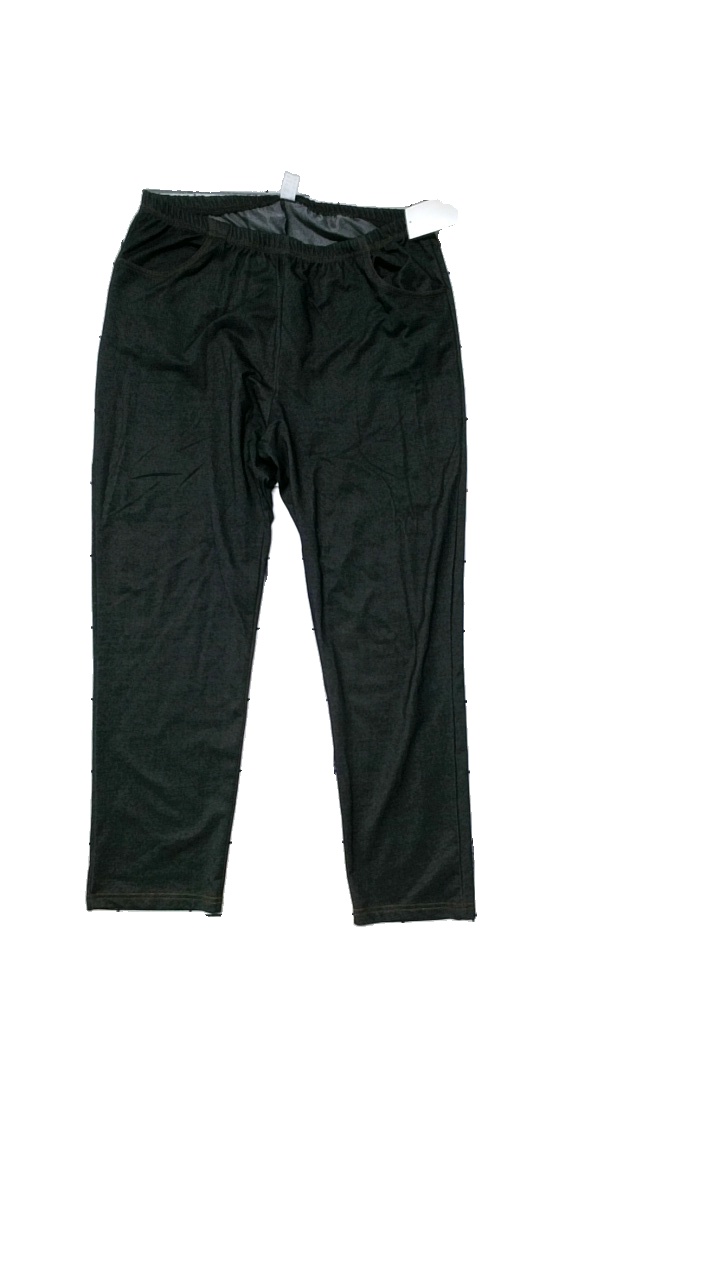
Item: Trousers (Ladies)
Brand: Missing
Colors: Blue
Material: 65% cotton, 30% polyester, 5% elastane
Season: All
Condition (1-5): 3
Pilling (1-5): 2
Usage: Reuse
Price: <50